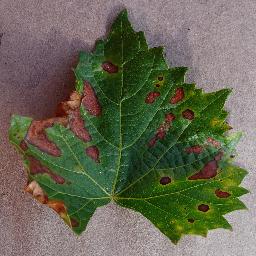
Label: Grape___Esca_(Black_Measles)